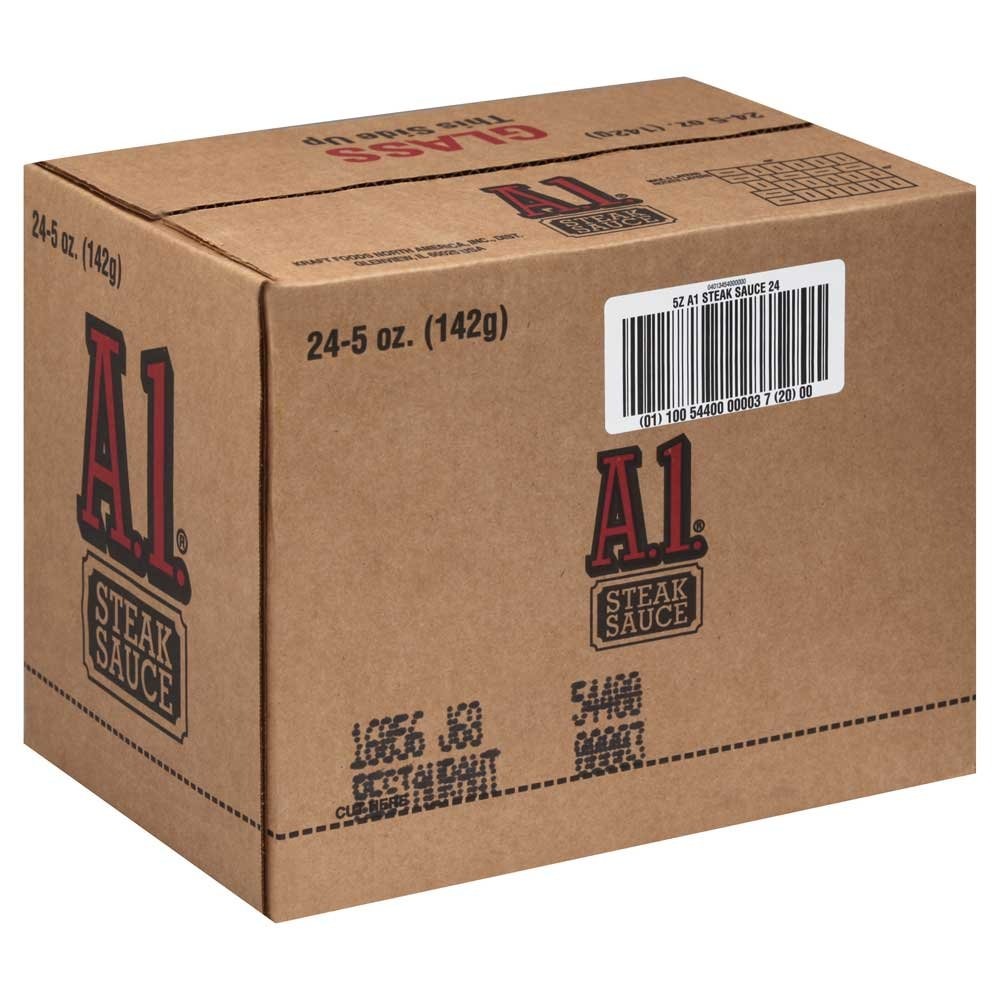
Item Name: A1 Steak Sauce Food Service, 5 Ounce - 24 Per Case
Bullet Point: AA1 Steak Sauce Food Service, 5 Ounce -- 24 Per Case A1 a traditional favorite.
Product Description: A1 Steak Sauce Food Service, 5 Ounce -- 24 Per Case A1 a traditional favorite.
Value: 24.0
Unit: Count

Price: 102.415